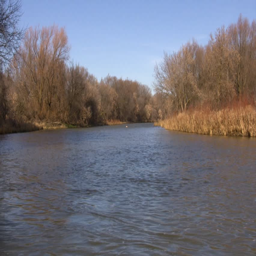
a river is flowing on a bright autumn day .